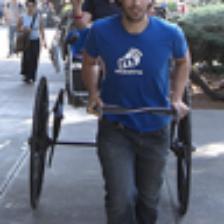
Label: NonHuman